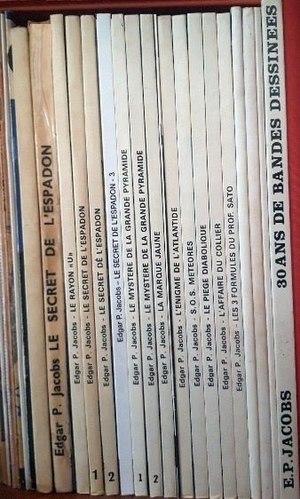
Cette page liste tous les scénaristes, dessinateurs, coloristes et lettreurs ayant participé officiellement à au moins un album des Aventures de Blake et Mortimer. Ils sont listés dans l'ordre chronologique du début de leur collaboration à la série.